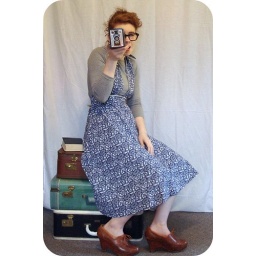
The latest in my etsy shoppe! all vintage props and accessories. photo by fancy clothing modeled by button face